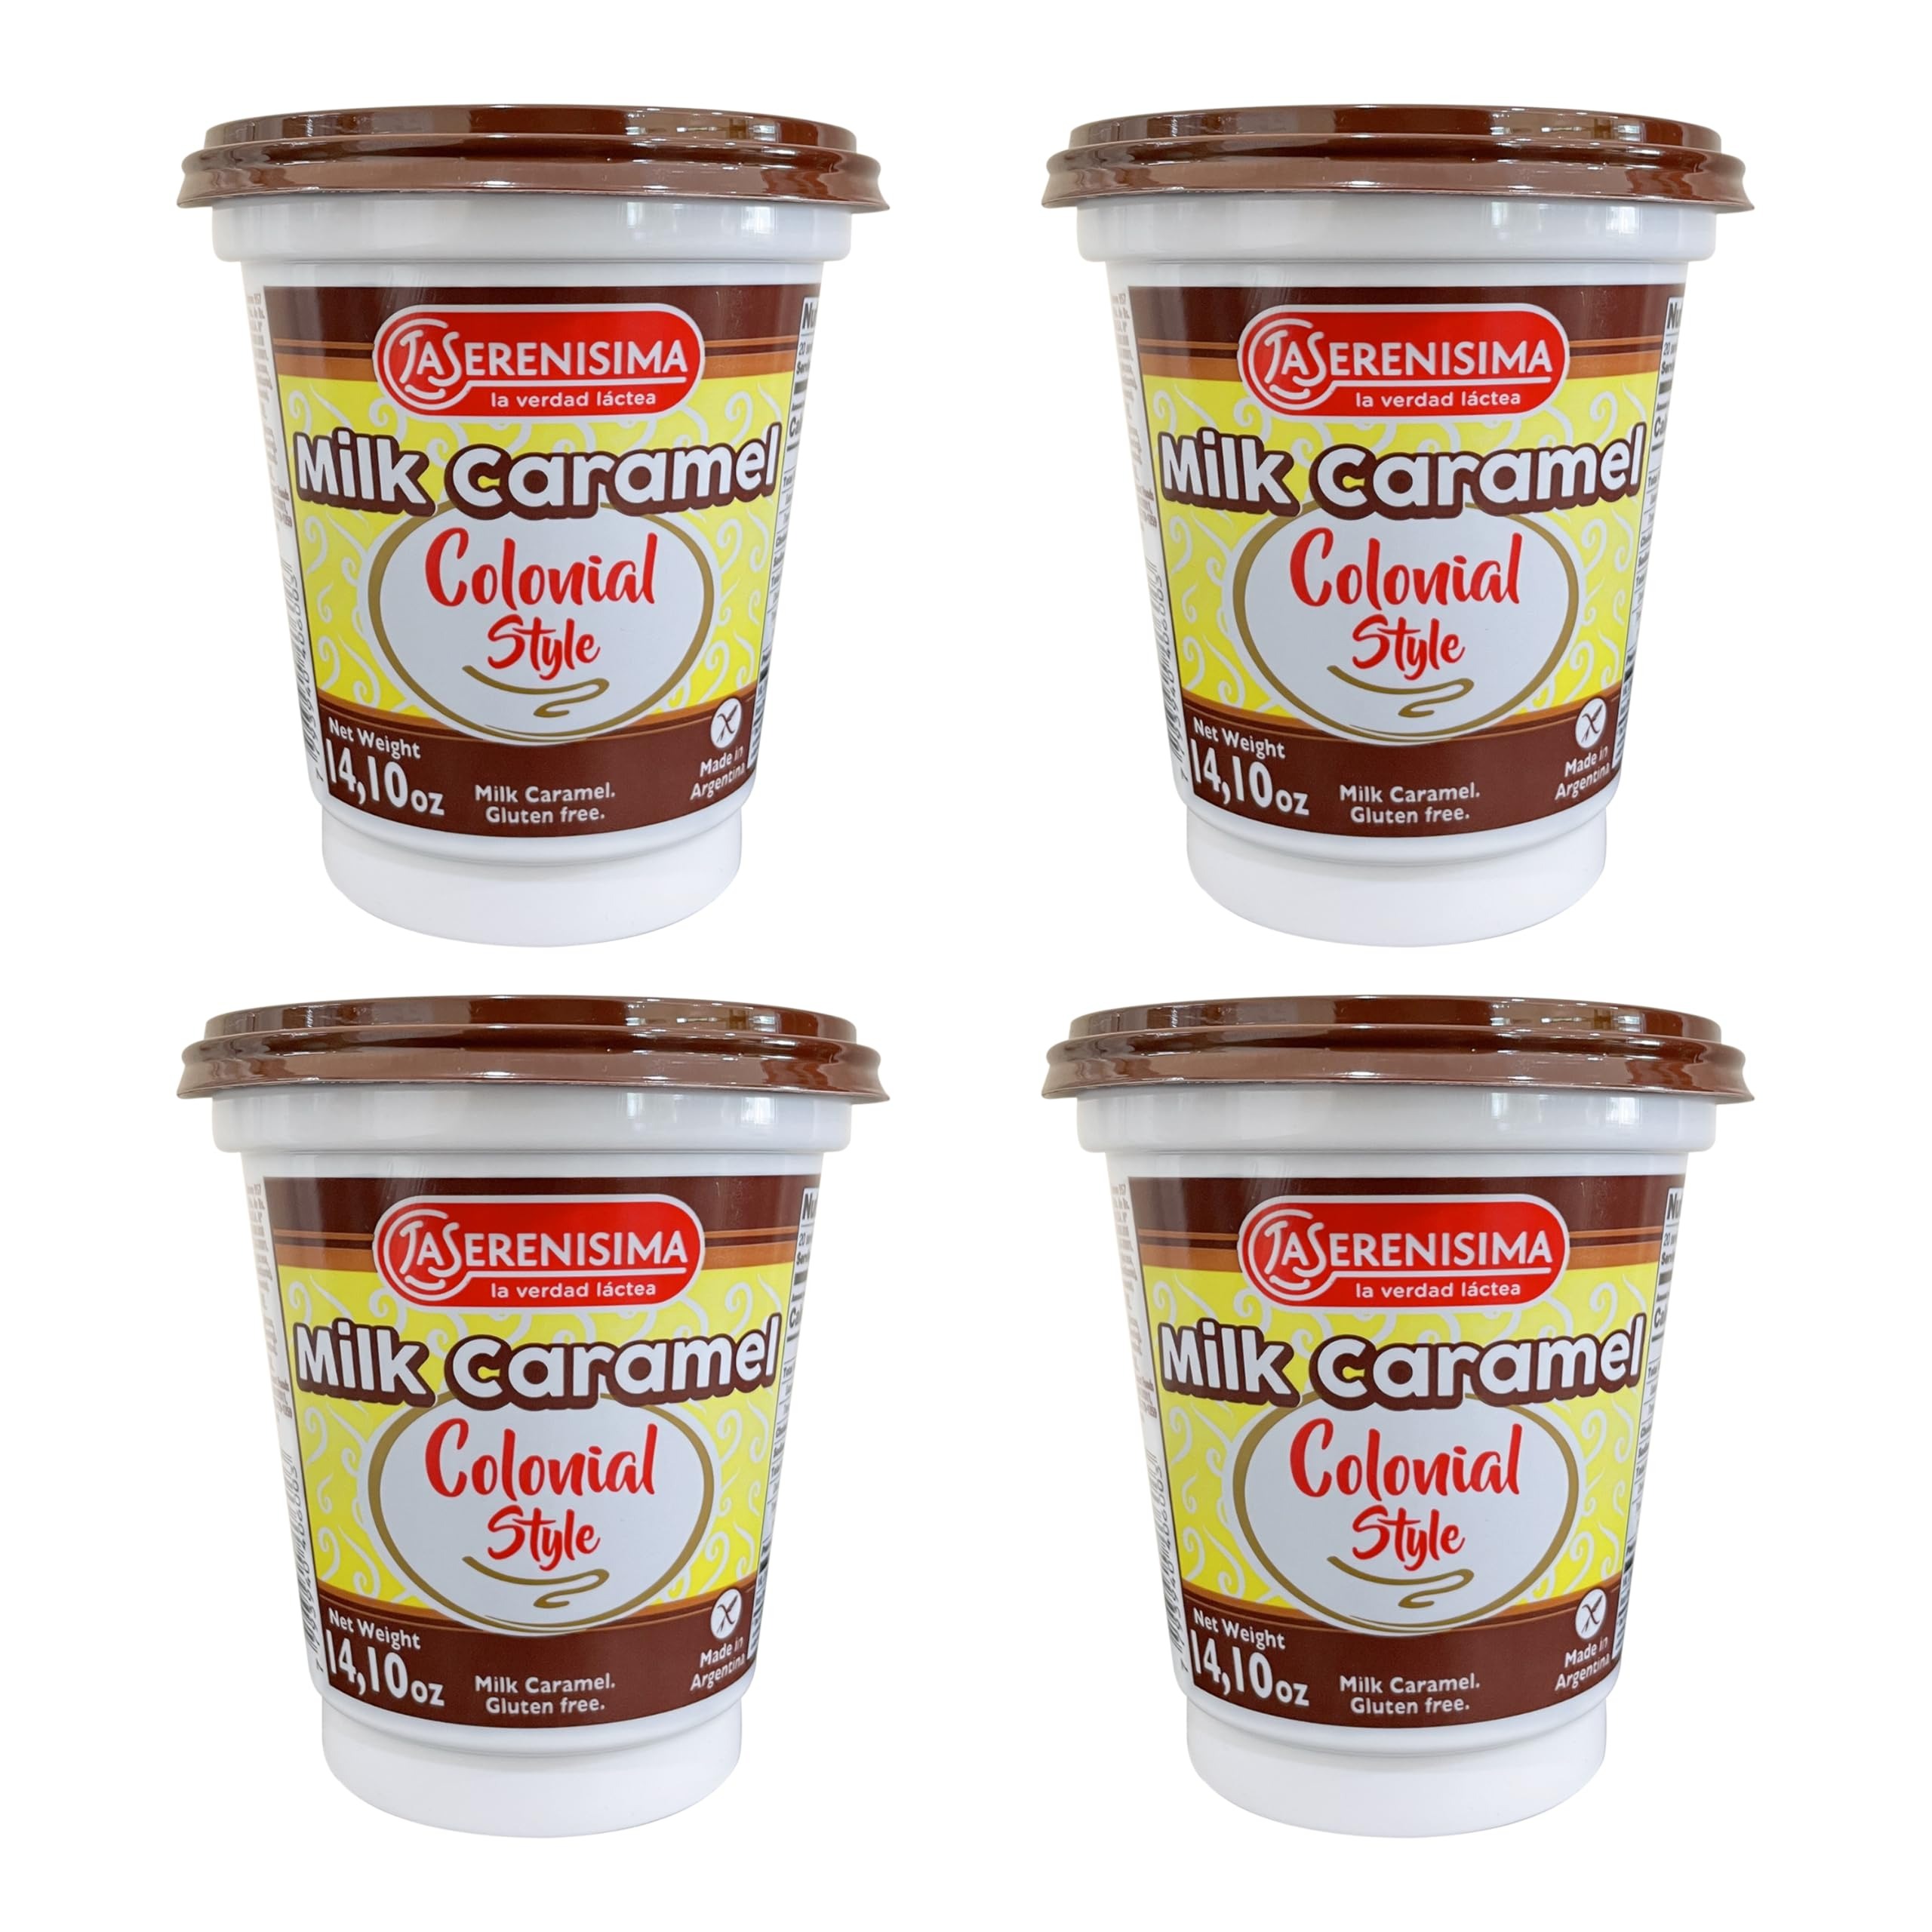
Item Name: "4" La Serenisima "Dulce De Leche ," Milk Caramel", 400 G-14.10 Oz From Argentima
Bullet Point 1: Milk Caramel , Dulce de Leche, Colonial Style
Bullet Point 2: 400 g 14.10 oz
Value: 40.0
Unit: Ounce

Price: 39.29